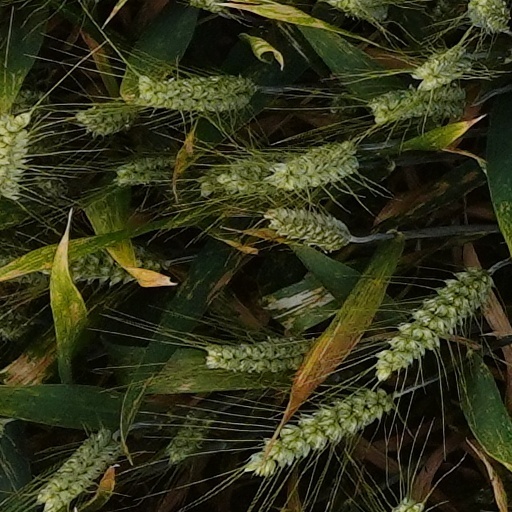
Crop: wheat